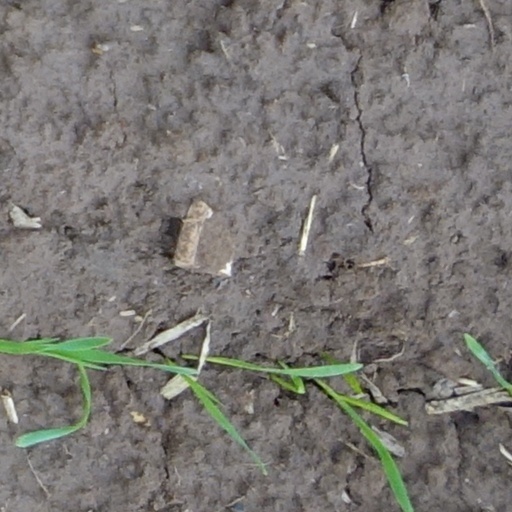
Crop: wheat